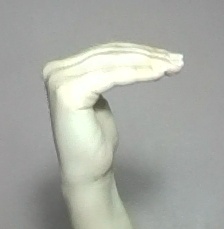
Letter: haa